Villers-Vicomte

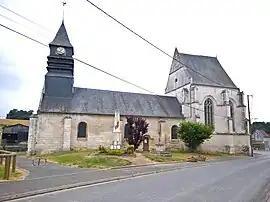
The church in Villers-Vicomte

Villers-Vicomte is a commune in the Oise department in northern France.